Carnival Capers

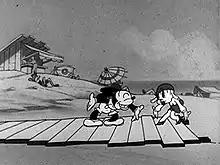
Screenshot

Carnival Capers is a 1932 animated short film featuring Oswald the Lucky Rabbit. It is the 65th Oswald cartoon by Walter Lantz Productions and the 117th in the entire series.